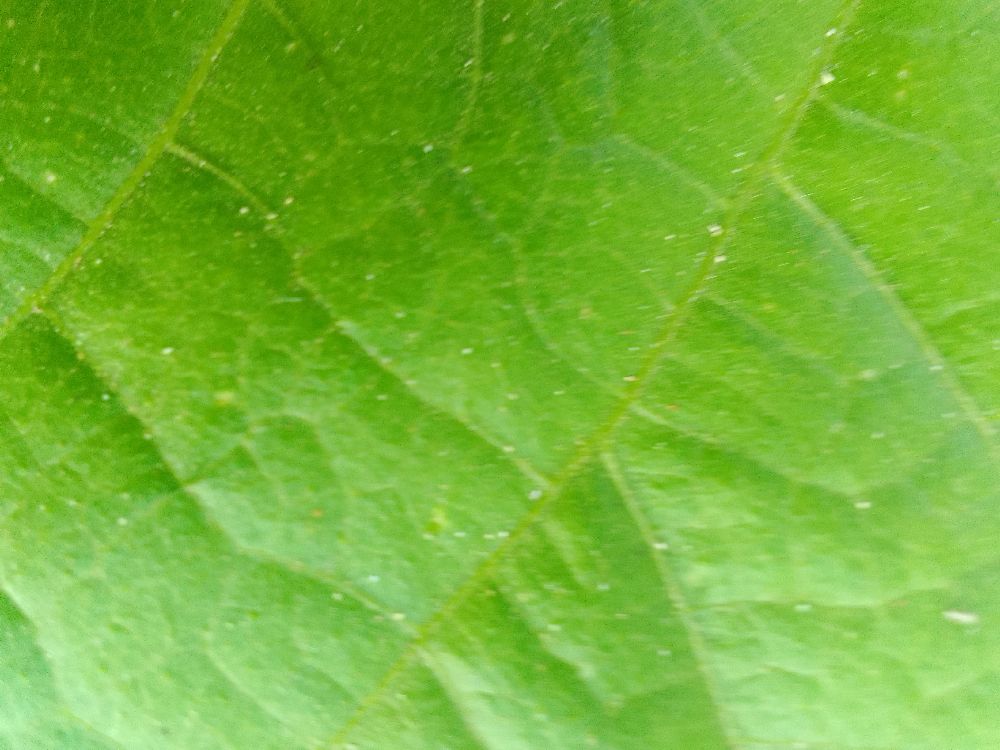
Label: healthy